Rama Raghoba Rane

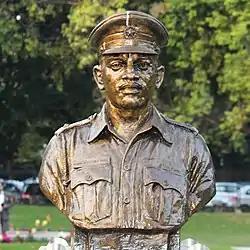
Rane's statue at "Param Yodha Sthal", National War Memorial, New Delhi

On 18 March 1948, Jhangar, lost in December 1947 to the Pakistanis, was recaptured by troops of the Indian Army, which then started to move towards Rajauri from Naushahra sector. On 8 April 1948, the 4th Dogra Battalion advanced to Rajauri. During the advance, the battalion attacked and captured the Barwali ridge, eleven kilometers to the north of Naushahra. The battalion's advance beyond Barwali was obstructed by the increasing number of roadblocks and minefields. Supporting tanks were also unable to cross the obstacles.